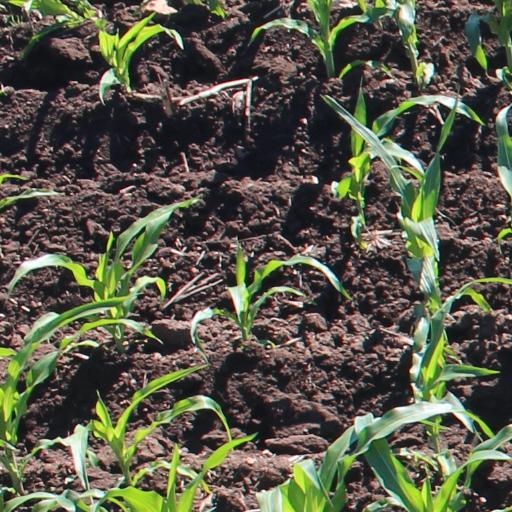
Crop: maize; corn